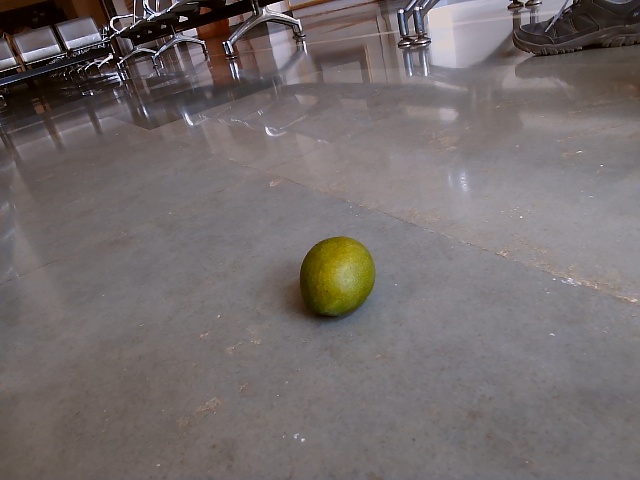
Label: Raw_Mango